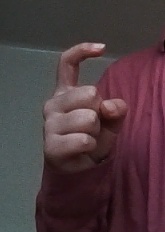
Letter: ra